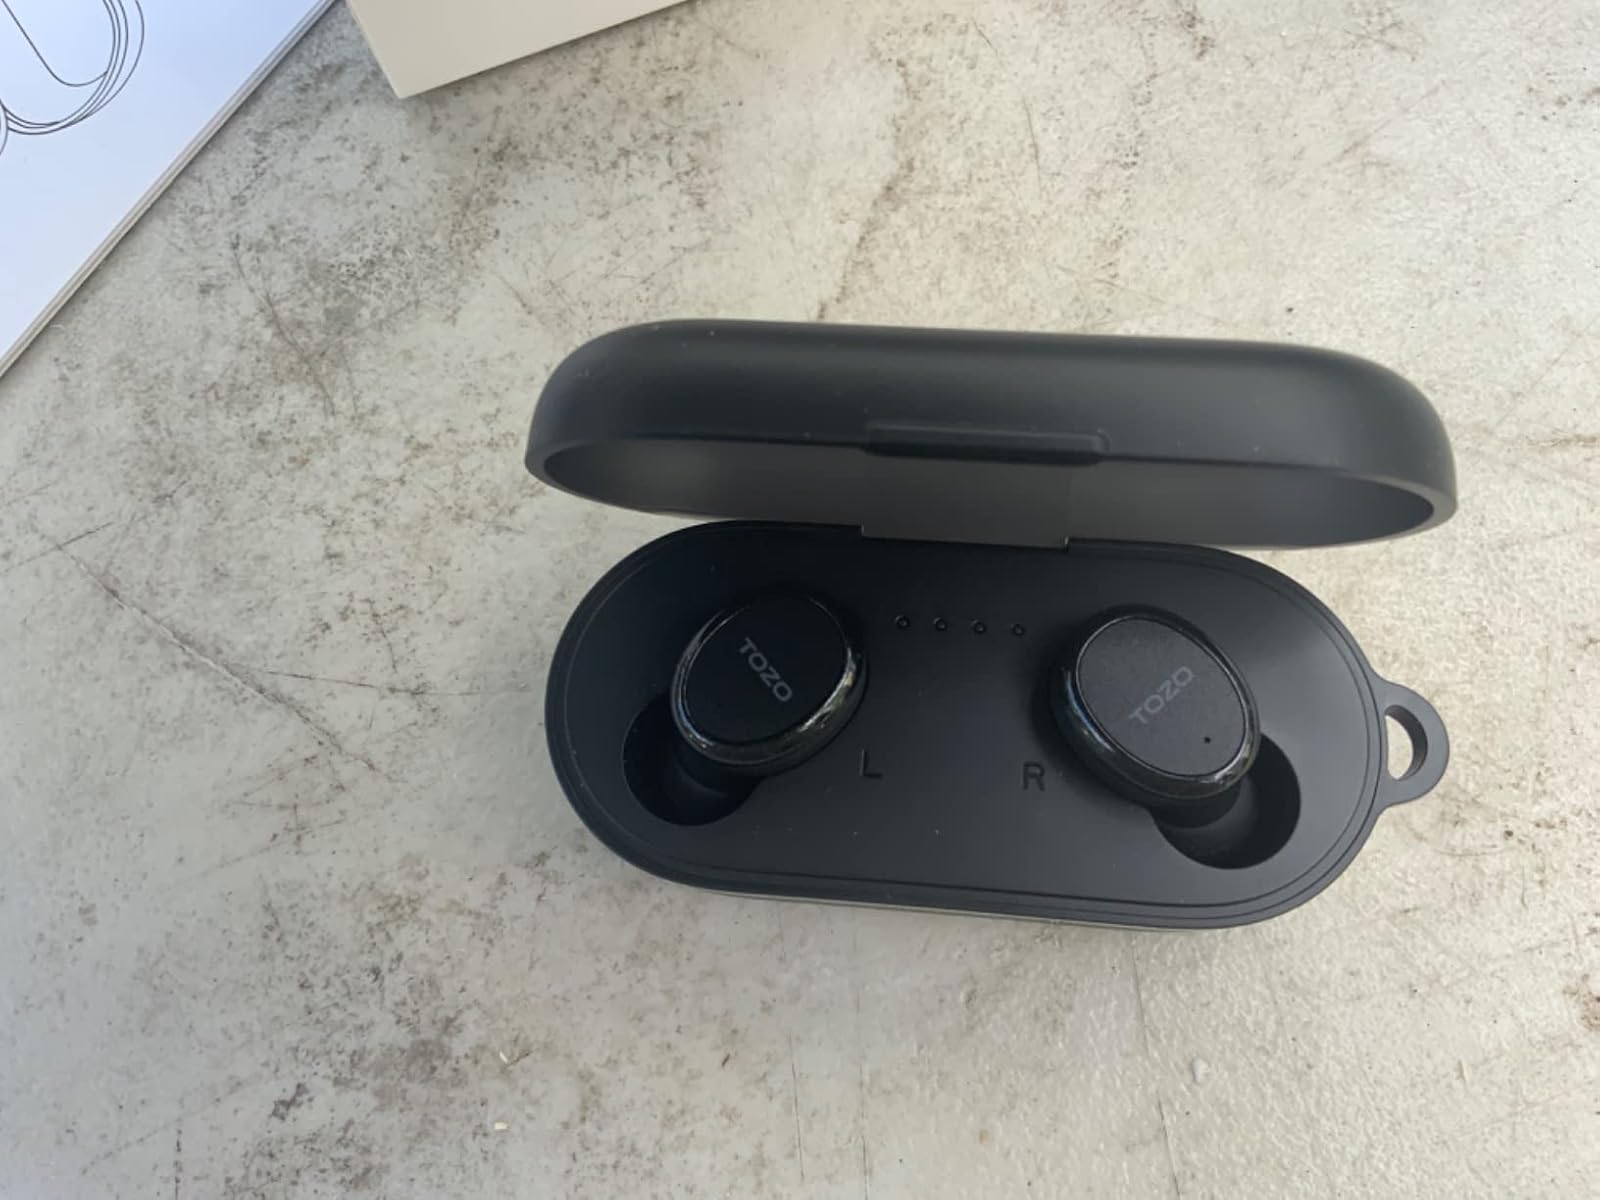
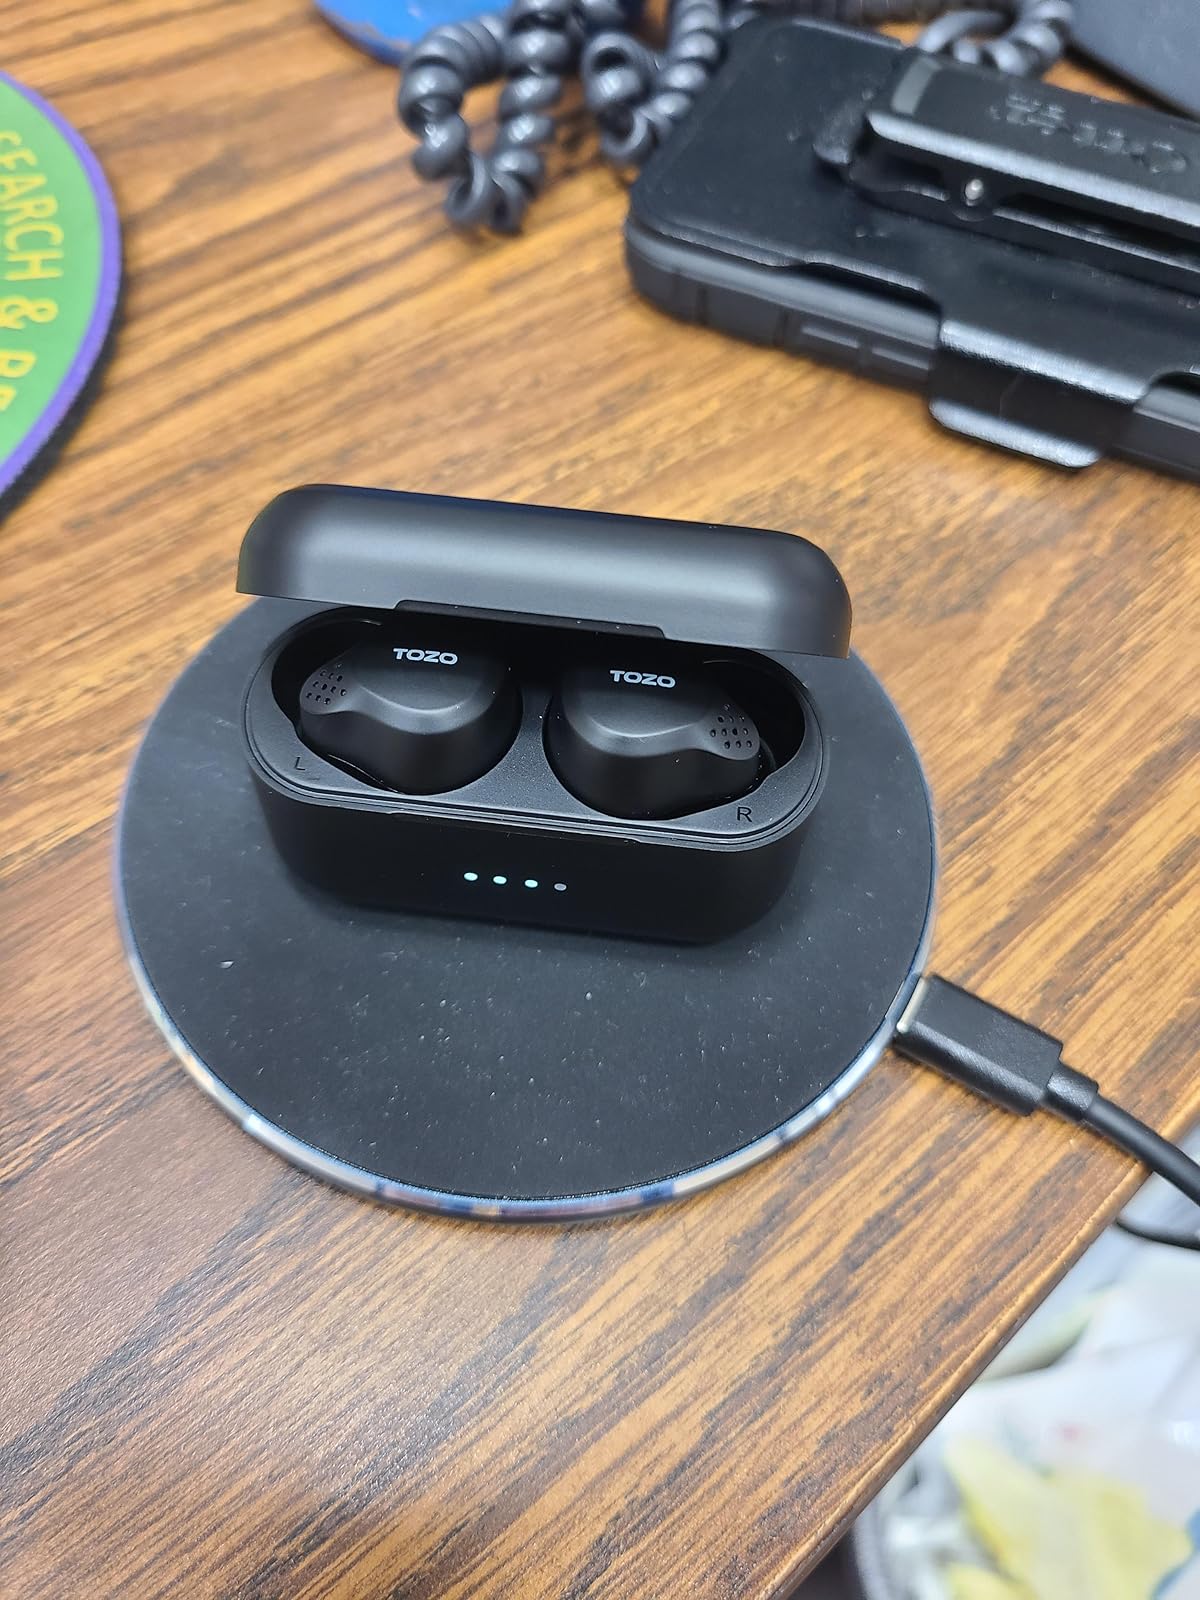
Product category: earbuds
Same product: no